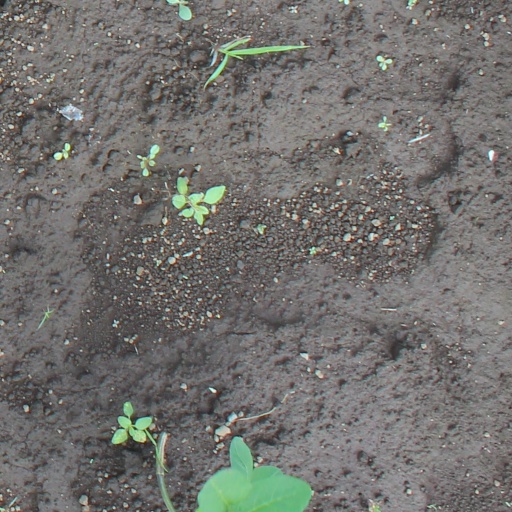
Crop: soybean